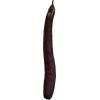
Label: eggplant_long